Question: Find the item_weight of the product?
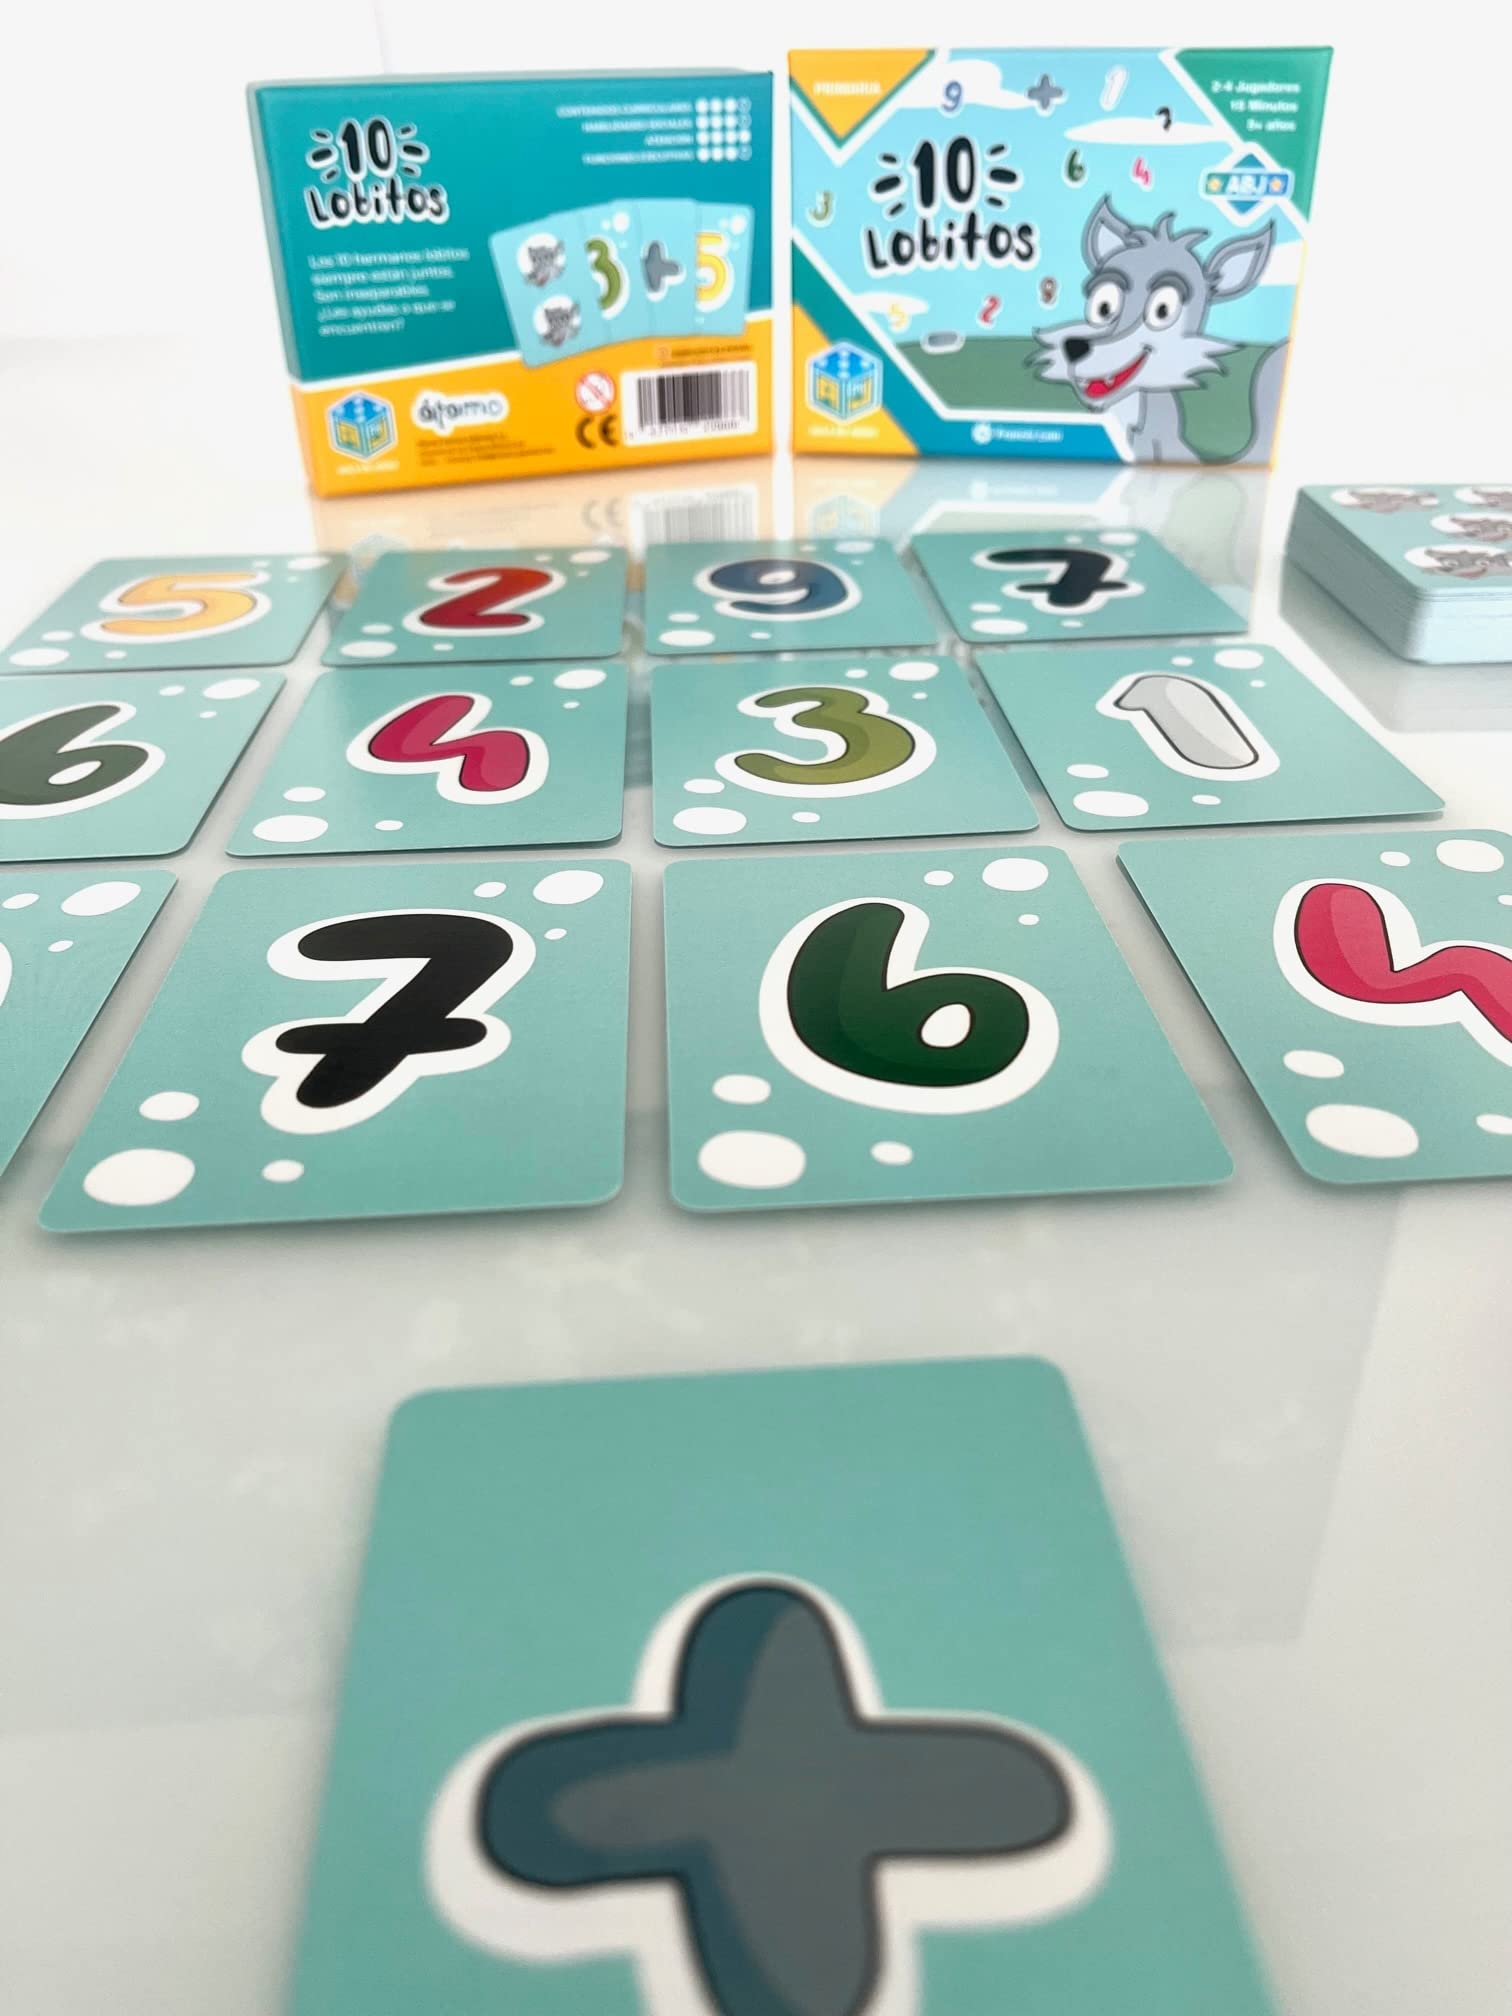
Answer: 10.0 gram